Edmund Blacket

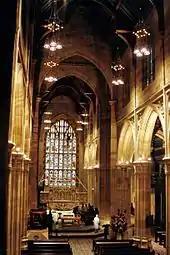
St. Andrew's Cathedral 1837–68, is a very tall building for its width, appearing a cathedral rather than a large parish church.

At St Philip's, Church Hill, Blacket was to replace the church built by Governors Hunter and Bligh and justifiably known as "the ugliest church in Christendom". Bishop Broughton, both here and at St Paul's, wanted the design based on his beloved Magdalen Tower at Oxford. But although Blacket used the paired windows at St Philip's, the design was not a replica. Blacket was masterly at designing in the Perpendicular style and, as with other designs (such as the spire of St Mark's), he produced alternative versions which he slotted into place on the drawing or glued on as flaps, so that the Parish Council could choose. In this case they selected a design with double the usual number of windows in the clerestory level, and also two large windows in the southern side of the chancel as well as the six-light window in the eastern end, so this church, in contrast to St Paul's, Redfern, is unusually light. Unlike the Decorated Gothic tracery at St Paul's, the Perpendicular Gothic tracery is repetitious in its form. The visual effect of the church is one of harmony and elegance of proportion. Because of the Evangelical nature of this church, there is no figurative decoration, but the east window by James Powell and Sons of Whitefriars, "variegated with flowers and interspersed with texts", cost £200 and is one of the finest non-pictorial windows in Sydney.